Janelle Commissiong

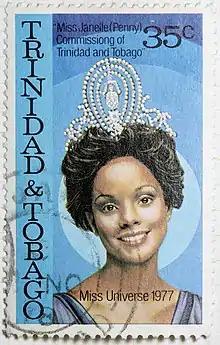
A Trinidad & Tobago postage stamp depicting Commissiong

In honour of Commissiong's Miss Universe 1977 winner, Three postage stamps were commissioned of Commissiong by the Trinidad and Tobago Postal Service.